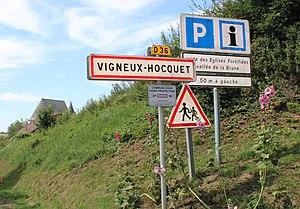
Entrée du village
Vigneux-Hocquet est une commune française située dans le département de l'Aisne, en région Hauts-de-France.